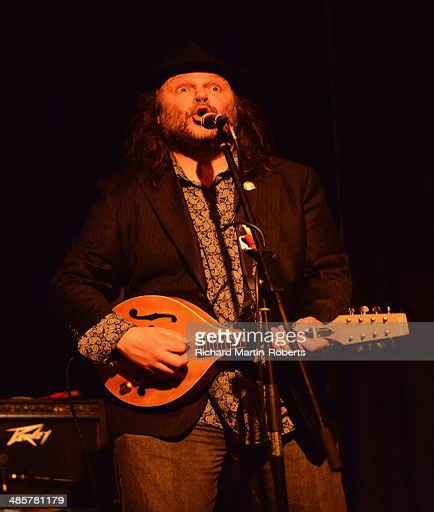
person of folk rock artist performs on stage